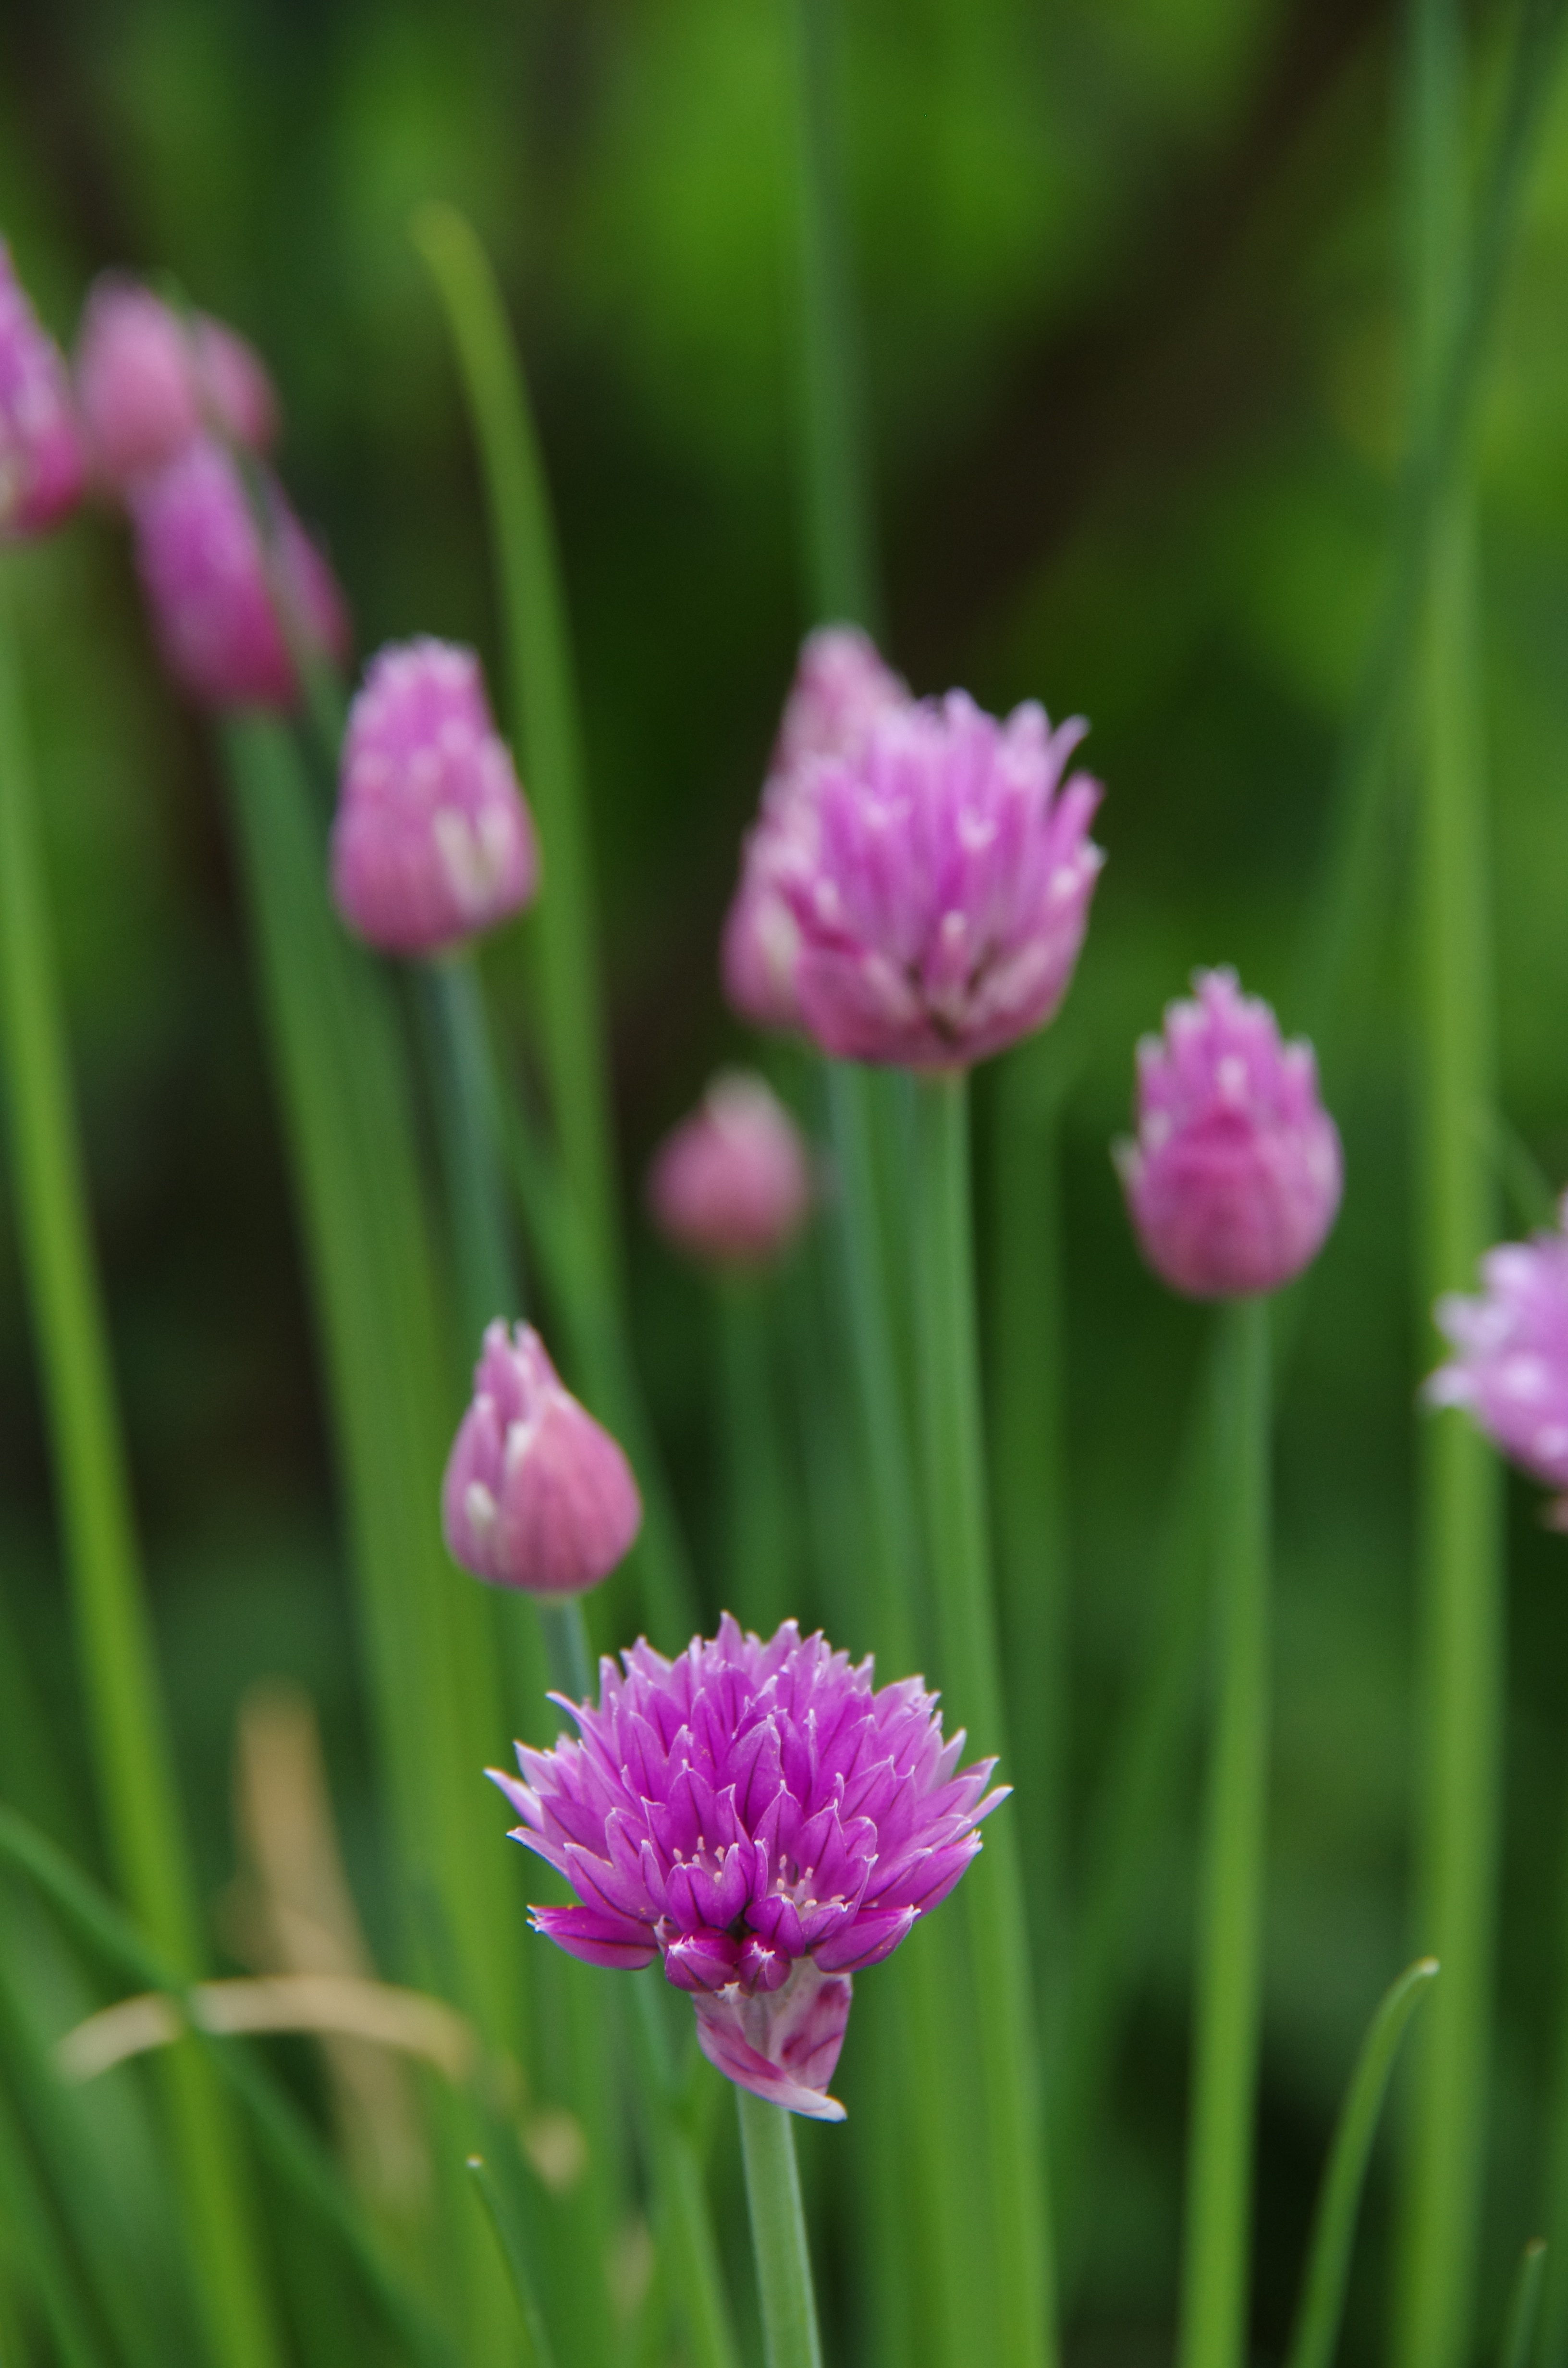
nature, grass, plant, field, meadow, prairie, flower, country, summer, food, green, herb, produce, vegetable, botany, garden, flora, plants, wildflower, wild flowers, purple flowers, violet, chives, macro photography, flowering plant, grass family, plant stem, land plant, onion genus